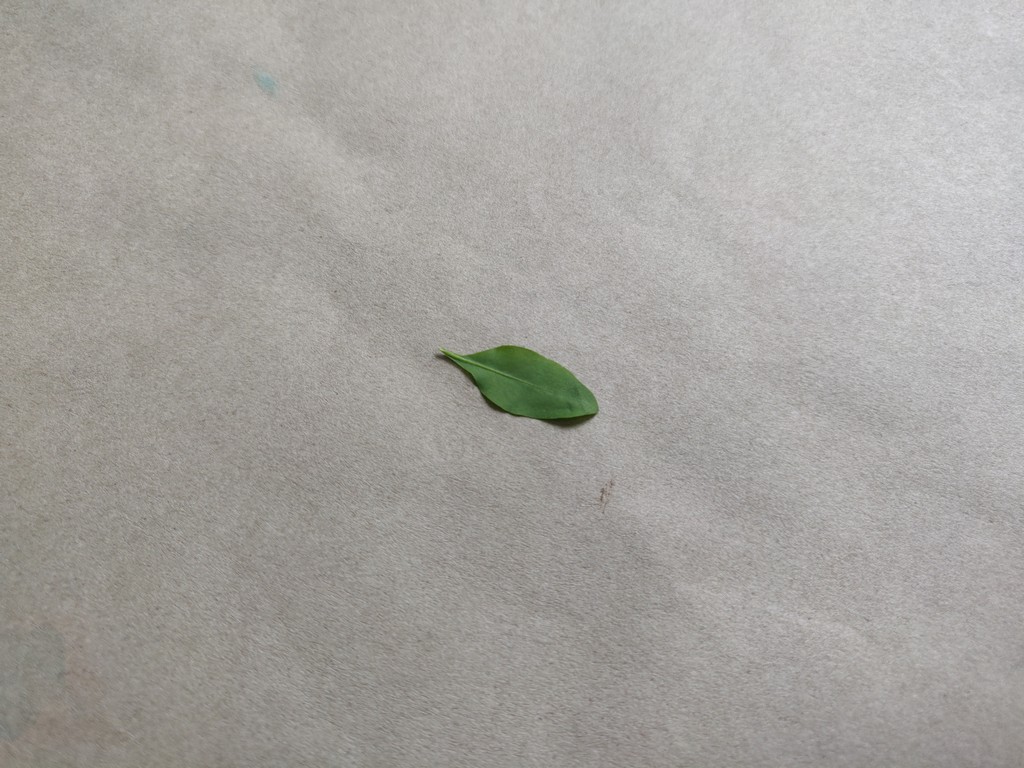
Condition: Healthy
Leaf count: single
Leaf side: back